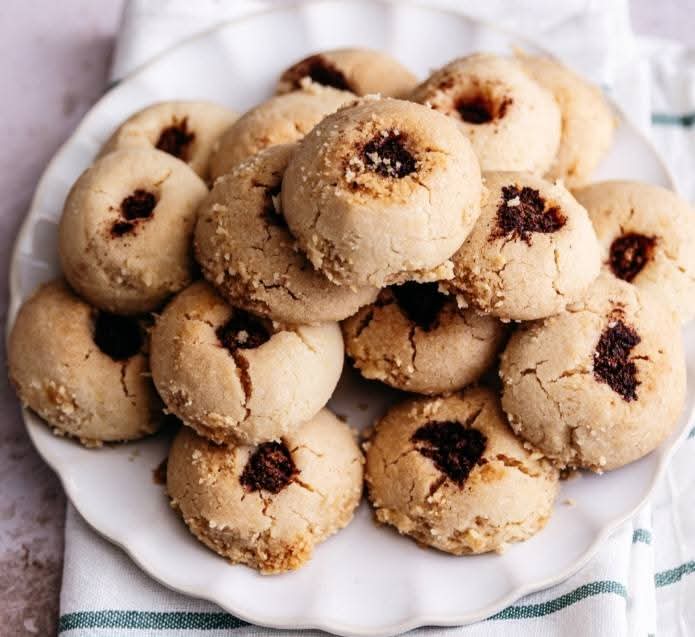
الوصف بالفصحى: طبق يحتوي على حلوى الزبدة مع القرنفل
الوصف بالعامية السودانية: صحن غُرَيْبَة
التصنيف: Food & Drinks